Ministry of Agriculture, Fisheries and Food (United Kingdom)

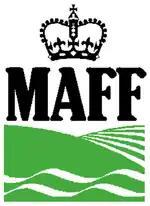
Logo of the Ministry of Agriculture, Fisheries and Food

The Ministry of Agriculture, Fisheries and Food (MAFF) was a United Kingdom government department created by the Board of Agriculture Act 1889 (52 & 53 Vict. c. 30) and at that time called the Board of Agriculture, and then from 1903 the Board of Agriculture and Fisheries, and from 1919 the Ministry of Agriculture and Fisheries. It attained its final name in 1955 with the addition of responsibilities for the British food industry to the existing responsibilities for agriculture and the fishing industry, a name that lasted until the Ministry was dissolved in 2002, at which point its responsibilities had been merged into the Department for Environment, Food and Rural Affairs (Defra).